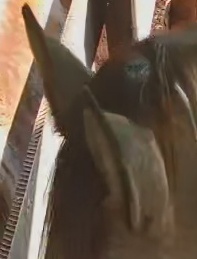
Face region: ears (position_of_ears)
Pain indicator: not_present